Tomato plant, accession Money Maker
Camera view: tilt-top (135 deg); turntable rotation: 210 degrees
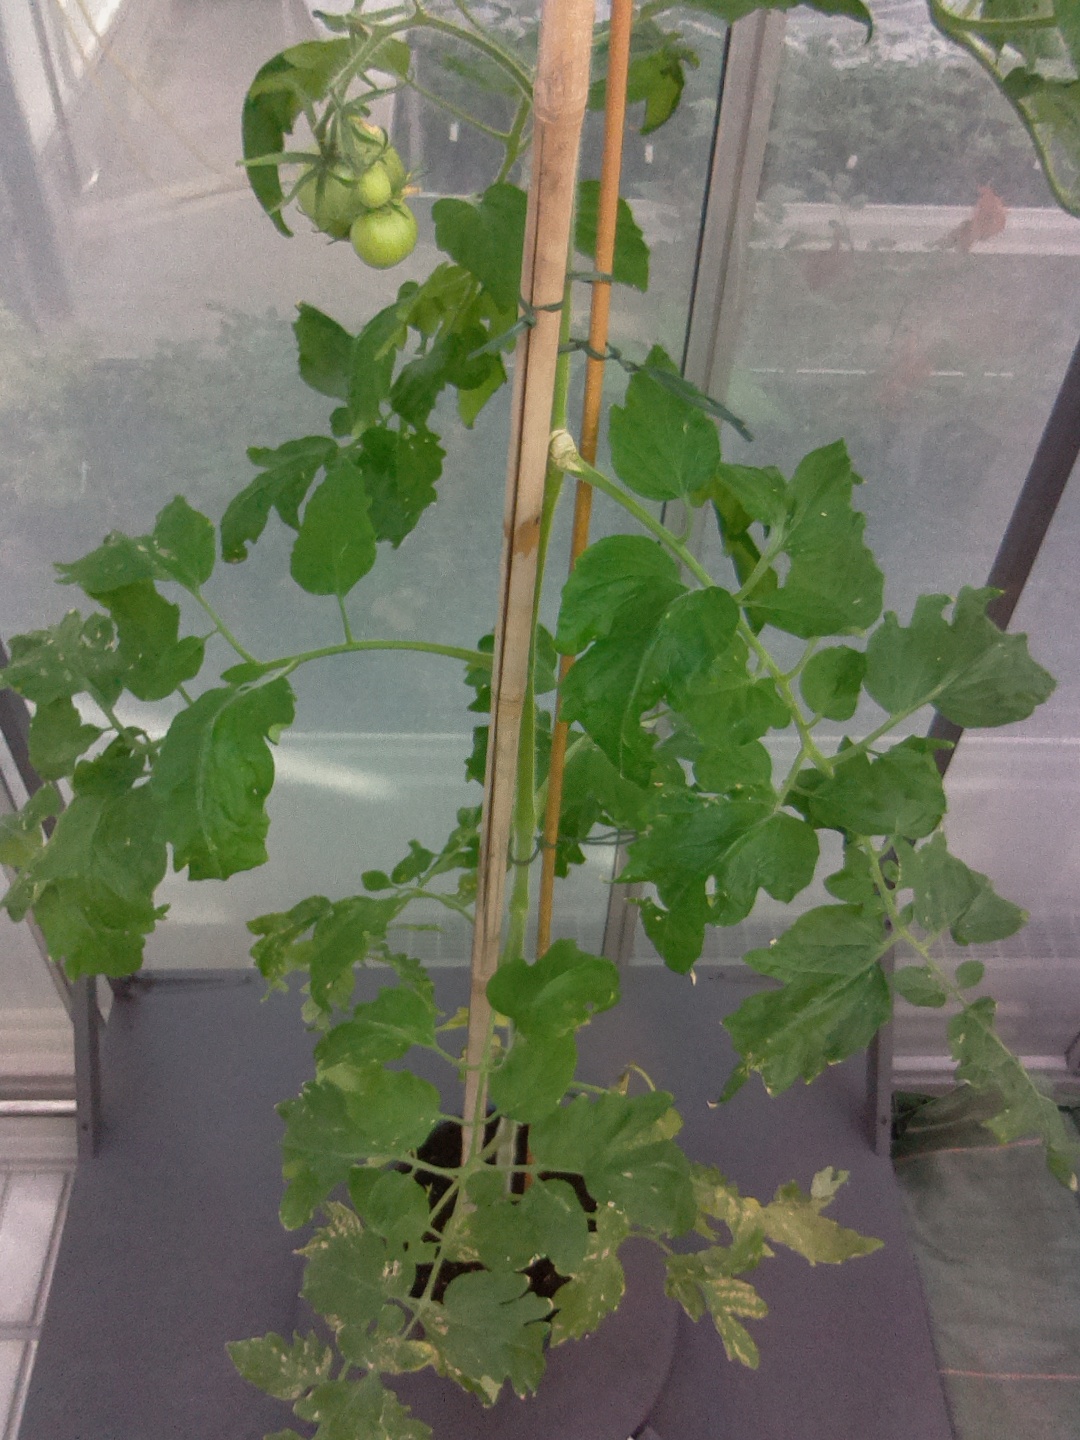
BBCH growth stage 72: 20%-30% of final fruit size